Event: Nepal Earthquake
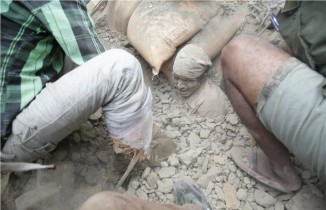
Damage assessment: damage